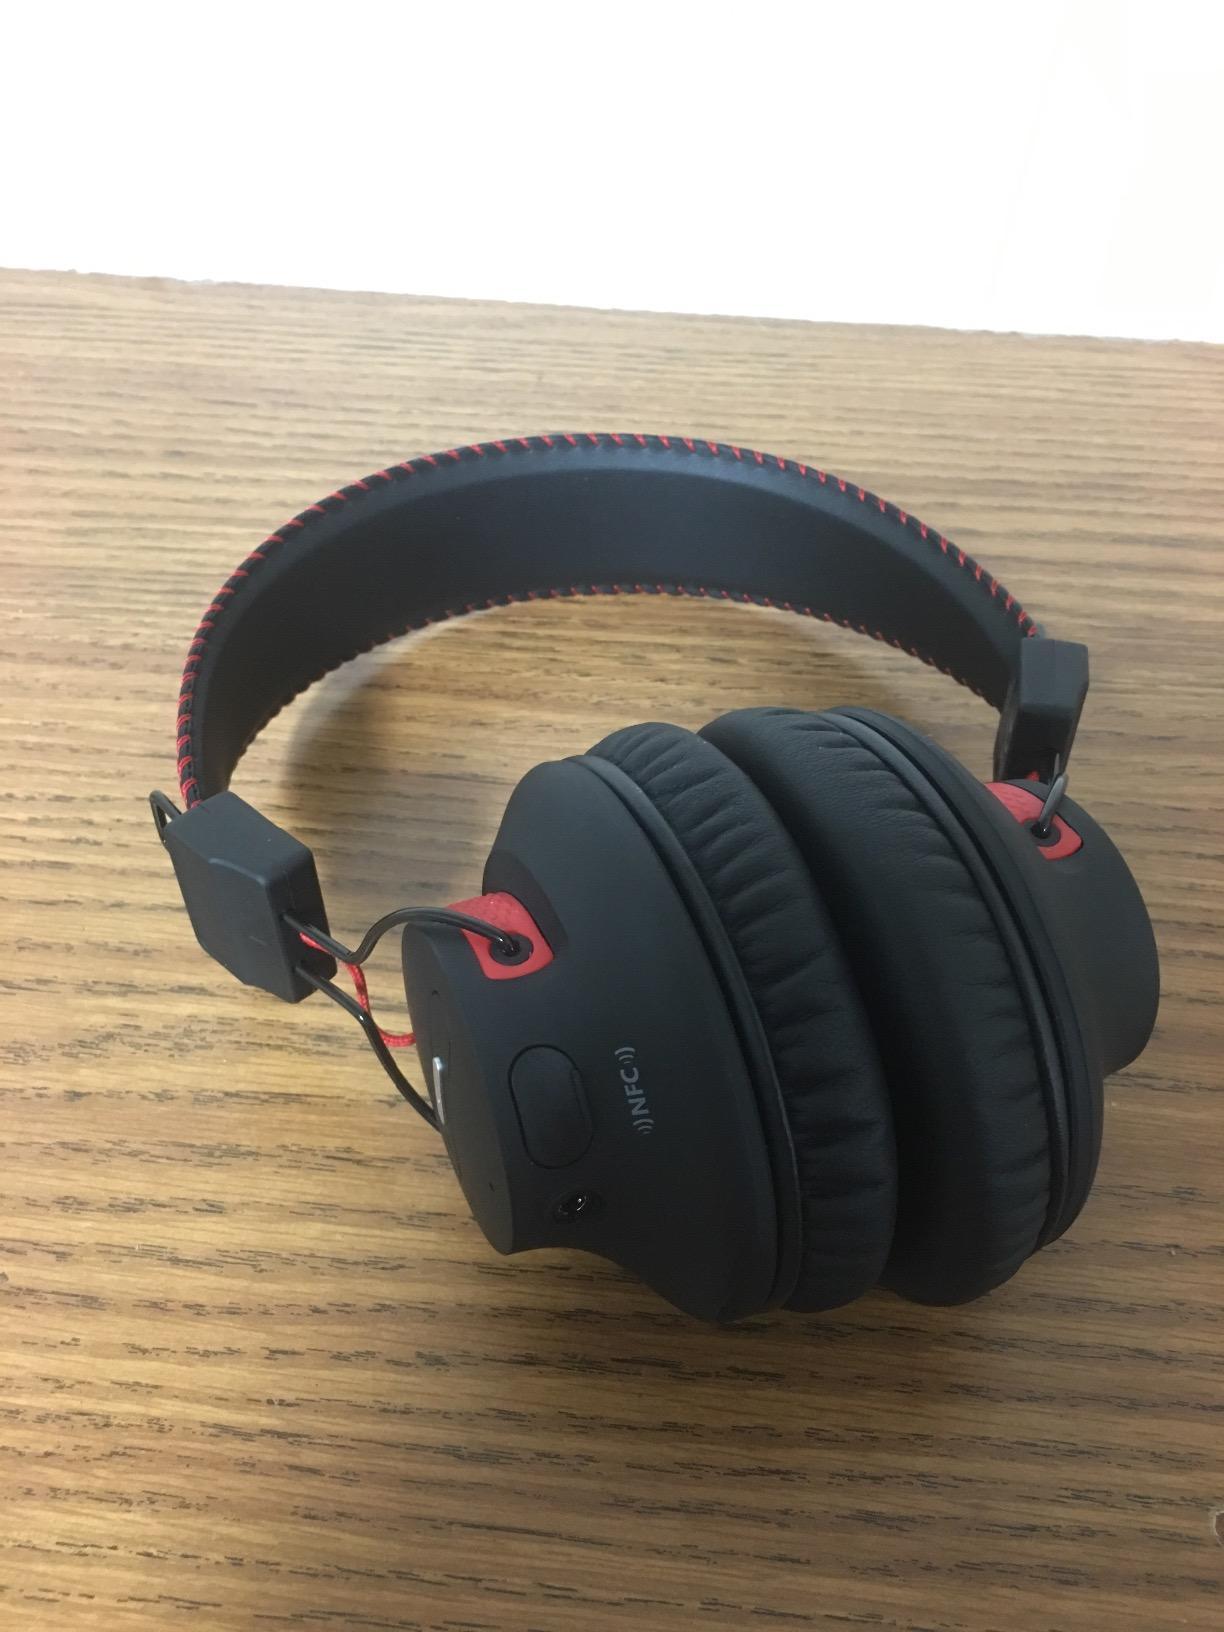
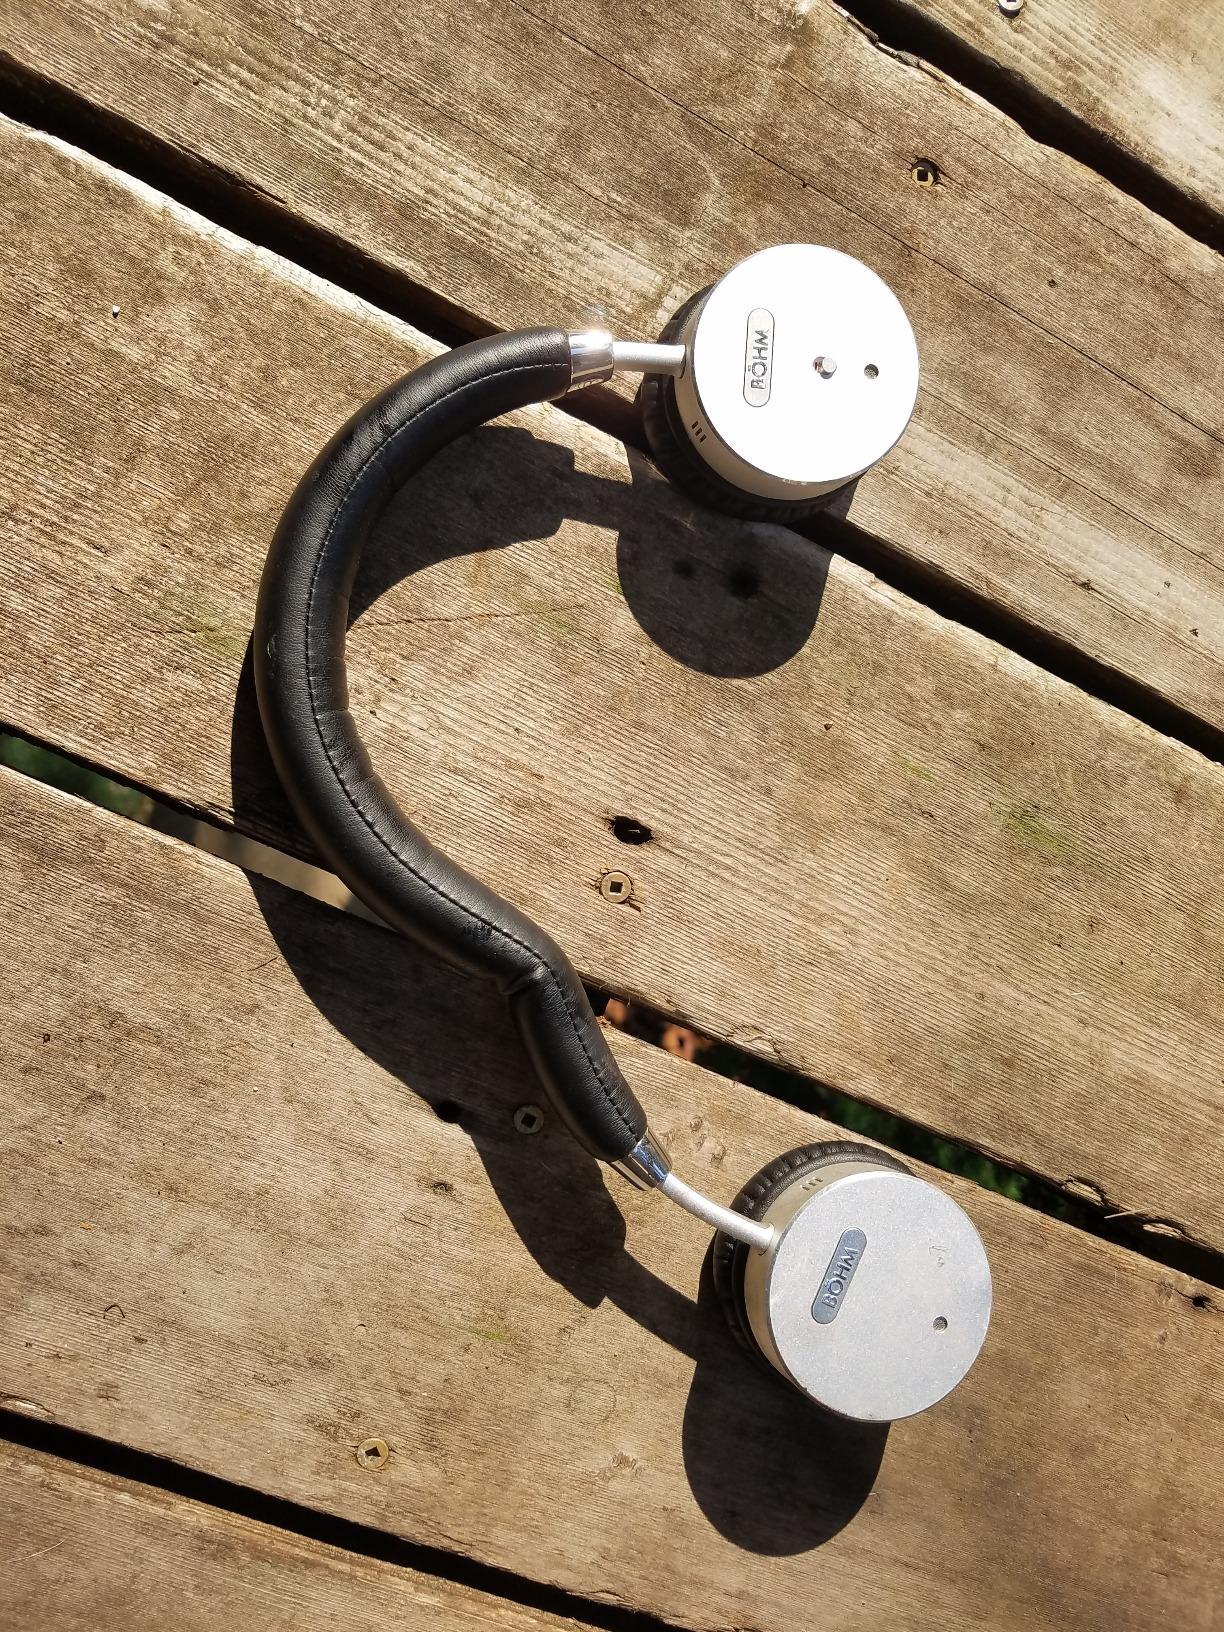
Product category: headphones
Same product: no